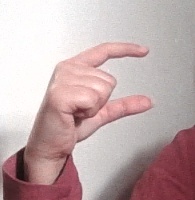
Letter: dal